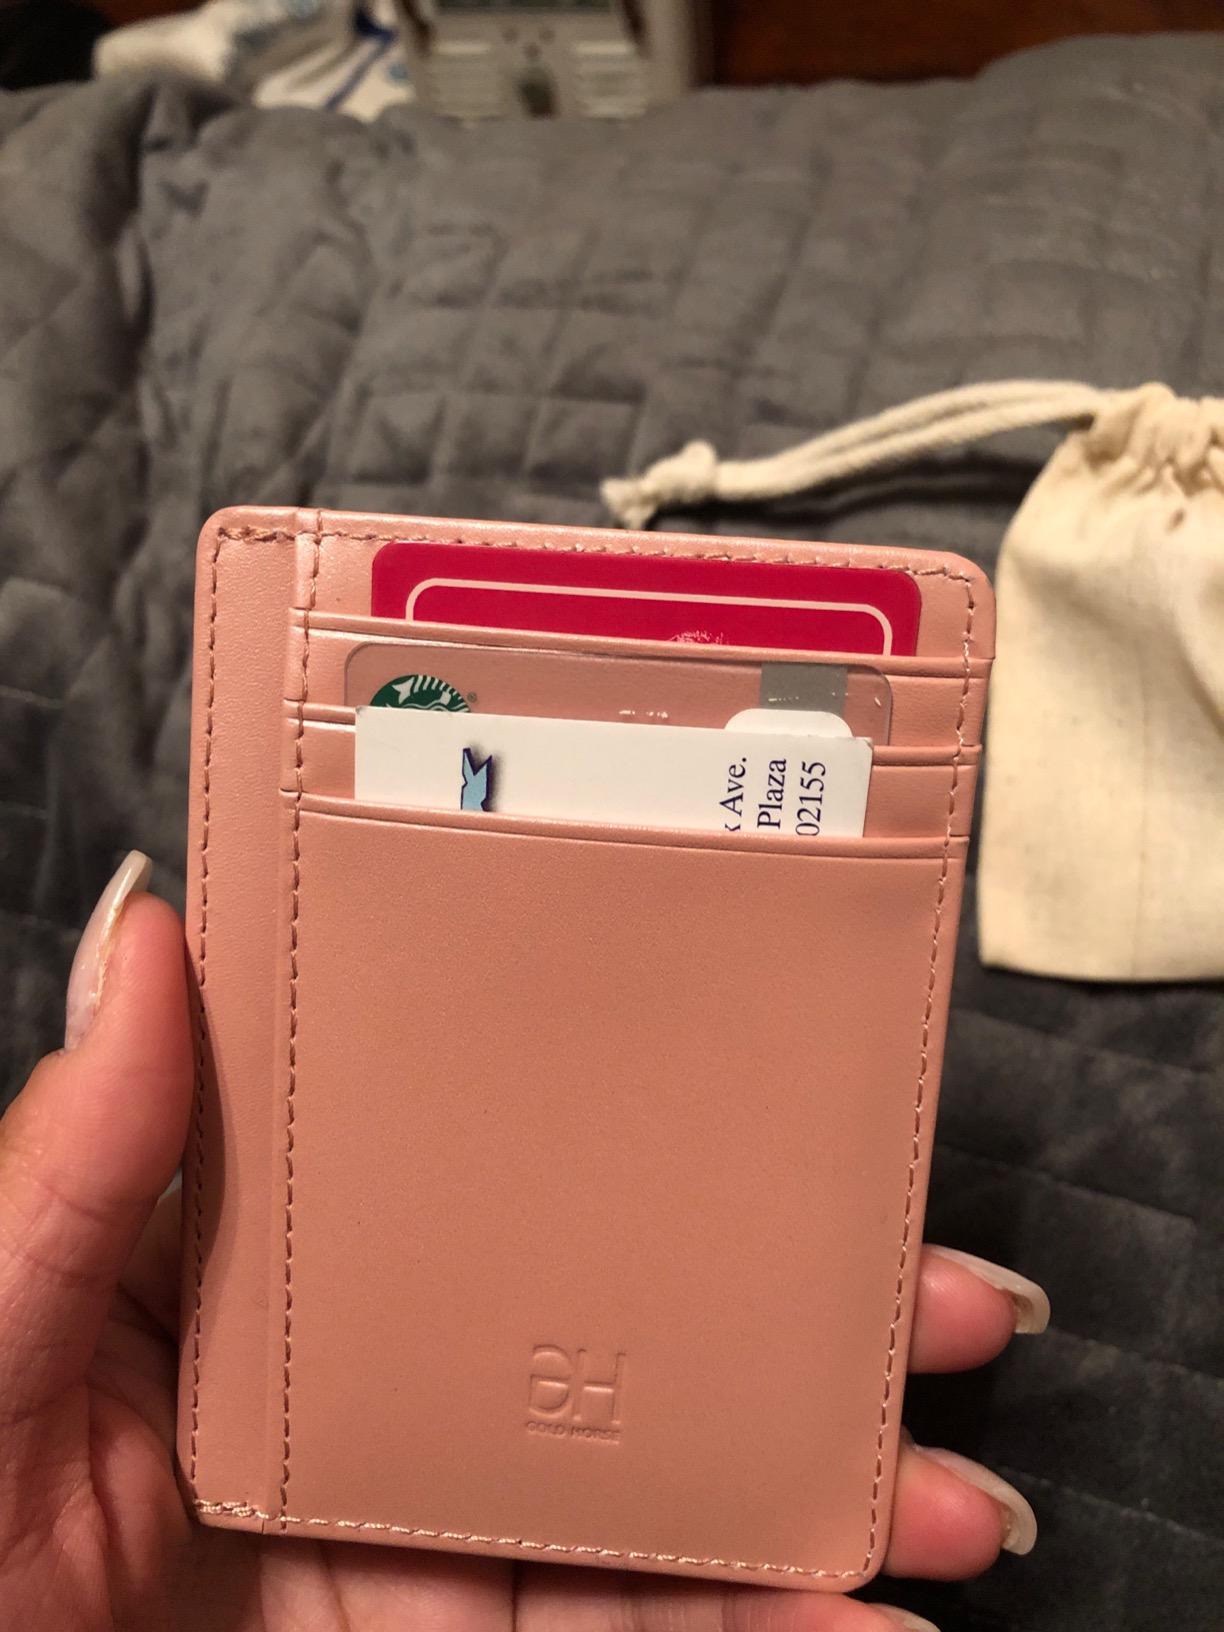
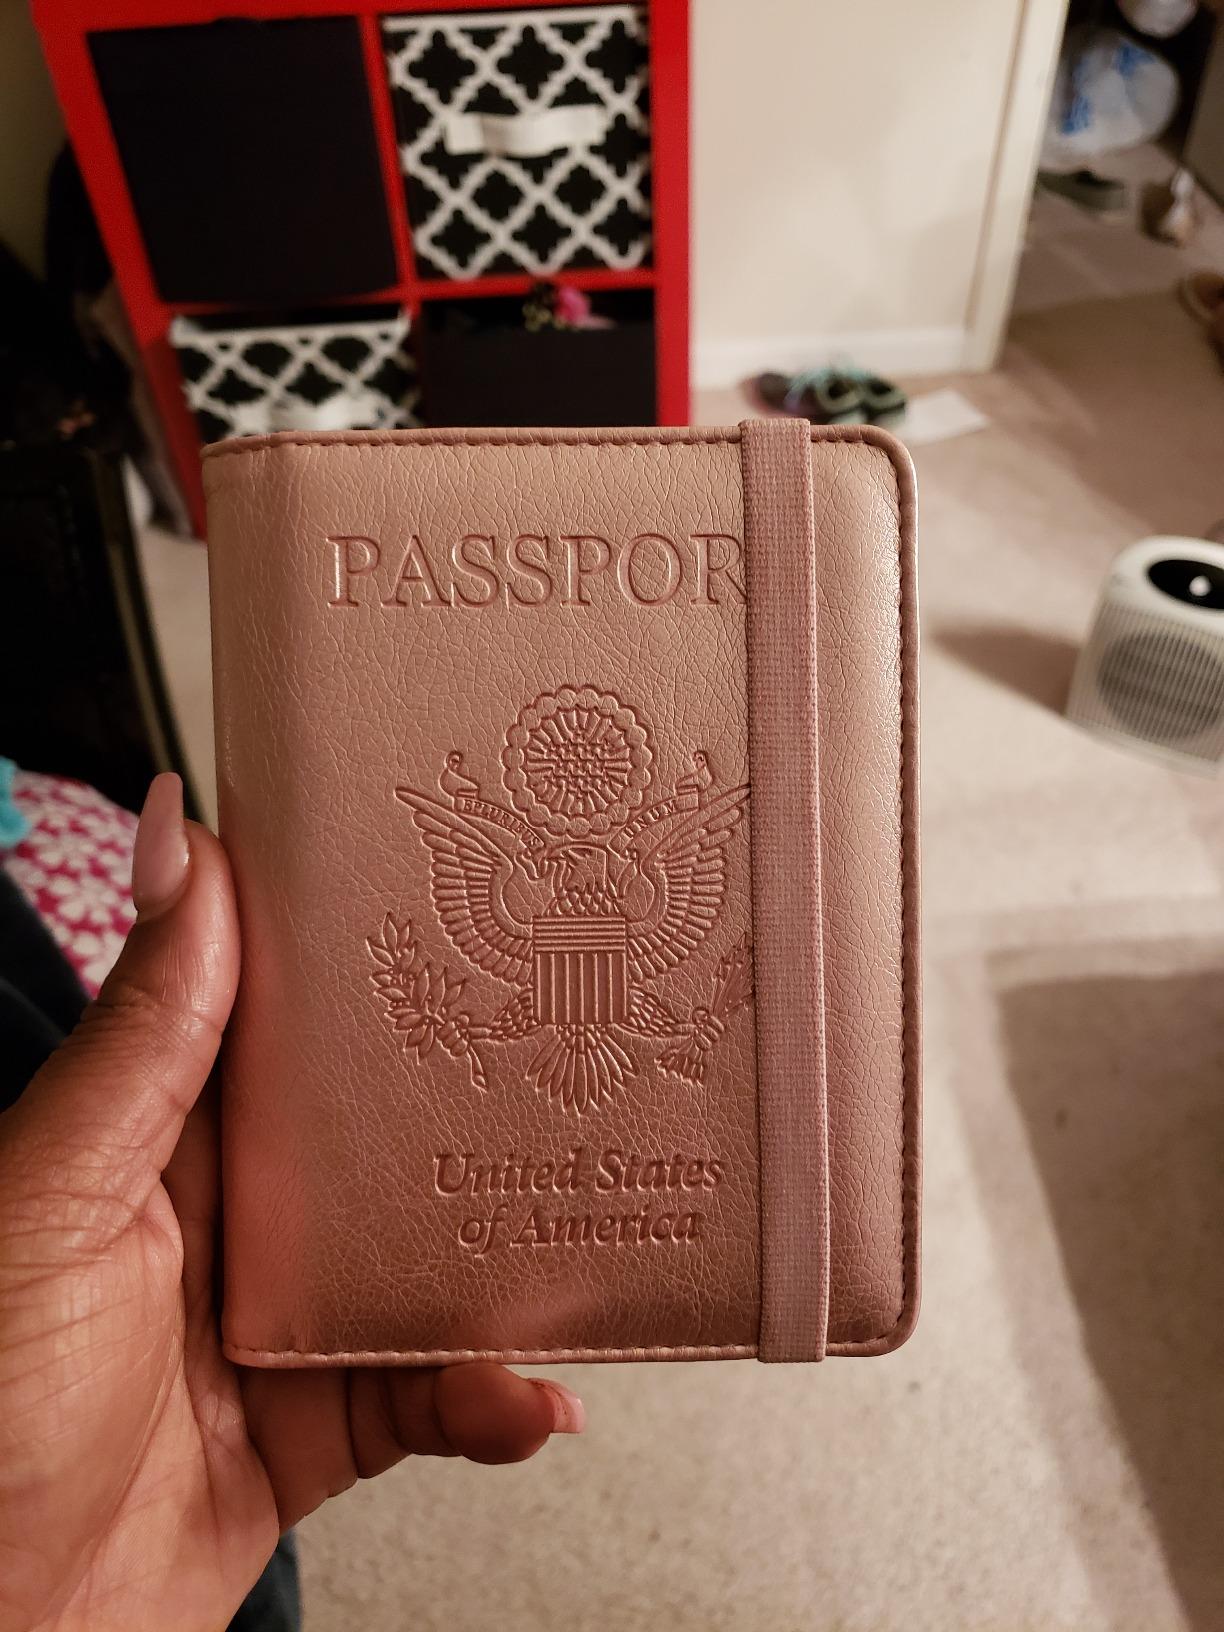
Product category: accessories_wallet
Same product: no